FasTracks

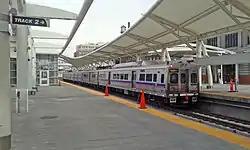
RTD Silverliner at Denver Union Station.

As of 2015, FasTracks has on order 66 Hyundai Rotem Silverliner V electric multiple unit rail cars operated in a married pair configuration. These cars were initially developed by Rotem for Philadelphia's SEPTA Regional Rail in 2009, with RTD's order coming a year later in 2010. RTD's numbered 4001 through 4066, possess a number of differences from the ones operated by SEPTA, most notably the lack of low platform steps and full-width cabs.